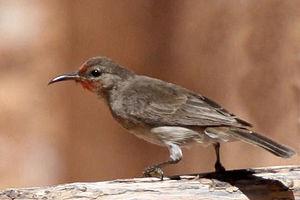
Le Myzomèle à tête rouge est une espèce de passereaux de la famille des Meliphagidae. Il mesure en moyenne 12 cm de long, a une queue courte et un bec relativement long incurvé vers le bas. Le mâle se distingue de la femelle par une tête rouge vif, des parties supérieures marron foncé et des parties inférieures gris-brun plus pâles. La femelle a quant à elle un plumage très majoritairement gris-brun. Le Myzomèle à tête rouge vit dans les mangroves tropicales à subtropicales. Il est très actif lorsqu'il cherche sa nourriture dans la canopée, allant de fleur en fleur, se nourrissant de leur nectar et attrapant des insectes au vol. Il chante constamment lorsqu'il se nourrit. Bien que l'on ne connaisse pas très bien le comportement sexuel de l'espèce, il a été observé fabriquant de petits nids en forme de coupe et y pondre deux ou trois œufs ovales, de couleur blanche avec de petites taches rouges.